Lingya District

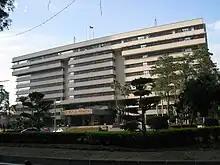
Lingya District houses the Kaohsiung City Government building.

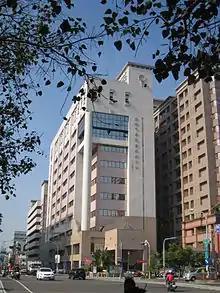
Lingya District office

Lingya District is a district of Kaohsiung, Taiwan. The 85 Sky Tower and the Kaohsiung City Hall are located here. Lingya District is the administrative center of Kaohsiung City along with Fongshan District. Its population is around 163,850 as of October 2023. It is the 6th most-populated district in Kaohsiung, with a population density of 19,916 people per square kilometer, or 51,581 people per square mile. It has an area of 8.1522 square kilometers, or 3.1476 square miles. The average elevation of Lingya is 6 meters, or 20 feet.